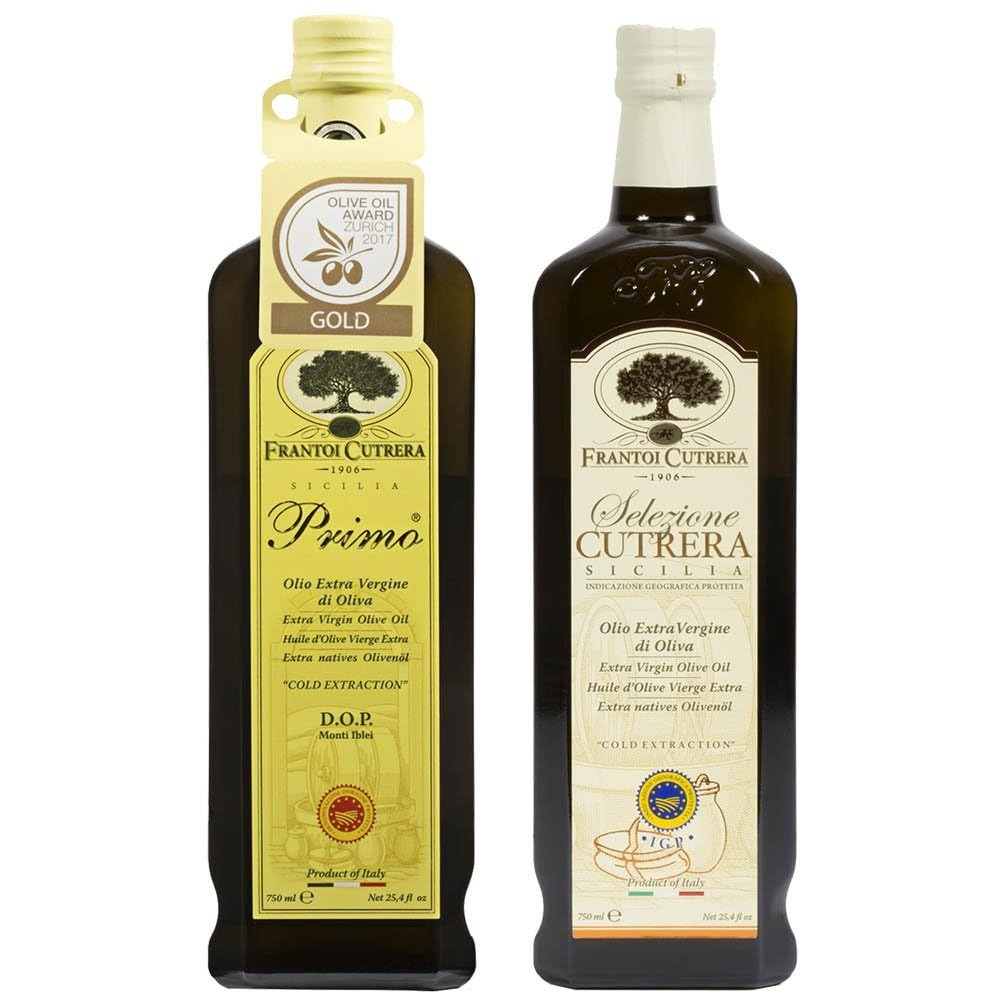
Item Name: Frantoi Cutrera - Primo & Selezione Extra Virgin Olive Oil Set of 2
Bullet Point 1: PRIMO: Green with golden reflections and Intensely fruity. The notes are elegant and spicy with elements of green tomato. You may notice the clear notes of balsamic herbs and sweet almond, the latter certainly from the single variety Tonda Iblea olives. The result is a nice harmony of sweet, bitter, and spicy elements.
Bullet Point 2: PRIMO: This top quality Sicilian evoo will bring out the best flavors in your dish. No matter how you use it, you will taste the quality that is drawing international attention. It is highly recommended in the kitchen as a superb complement of tasty and determined dishes. Great for roasted meat or fish, grilled meat, salads and minestrone soup.The intense taste of olive oil can be experienced drizzled on a simple bruschetta , rigorously poured on the hot toasted bread, or in a green salad.
Bullet Point 3: PRIMO: Obtained using only the early green harvest of the single variety Tonda Iblea olives and is cold extracted. The olives are cold pressed within six hours of being picked. The olives for Primo are organically farmed.
Bullet Point 4: SELEZIONE: A blend of traditional local cultivars, skilfully blended to obtain a sensory profile very interesting. The smell stands out as a warm fruity note of tomato and grass which is very pleasant. The wraparound taste has a great balance with a pleasant and long lasting closure.
Bullet Point 5: SELEZIONE: Excellent for soups, salads, bruchetta, roasted meats, grilled vegetables, and any other Mediterranean classics. Recommend with moderate taste food like fish or white meat in the oven but also to enhance a fish entre. Also great for lighter foods like fresh salad or caprese.
Bullet Point 6: About Frantoi Cutrera - In 1906 our family began cultivating and caring for the olive trees of Chiaramonte Gulfi in Sicily. With the treasured heritage left by our forefathers, a legacy made up of principles, values, and knowledge, we love sharing the taste of Italy and the joy of home-cooked meals with people all over the world.
Bullet Point 7: Product of Italy - Our first frantoio was founded in 1979 and all of our products are made in Sicily, Italy through a careful selection of quality ingredients. We have created the perfect balance of tradition with innovation and the family-run company now owns 75 hectares of groves in the Monti Iblei territory. We value the land and the people that help to create each ingredient with our high standards.
Bullet Point 8: Sicily, Italy - Chiaramonte Gulfi is a territory where olive trees have grown spontaneously for a millennium and that gives life to one of the most celebrated PDO olive oils. Our family produces extra virgin olive oils from the heart of Southeastern Sicily, where the Iblei mountains look towards the sea and the olives ripen in harmony with Mediterranean breezes.
Bullet Point 9: Makes a Great Gift - Pair with other products from our line to create a thoughtful gift for holidays, anniversaries, birthdays, employee appreciation, thank you, and hosts. We recommend our best-selling Segreto degli Iblei Extra Virgin Olive Oil which is always appreciated by foodies, chefs, and home cooks.
Bullet Point 10: Visit the Frantoi Cutrera Store - View recipe suggestions and additional gourmet Italian products such as Italian extra virgin olive oil, Italian spreads, cherry tomato sauce, large capers, basil pesto, semi-dried tomatoes, sun-dried tomatoes, and polyphenol-rich olive oil.
Product Description: PRIMO:;EVOO from Iblei mountains in Sicily. 100% tonda iblea olive variety (native to the region). All harvested by hand in November, pressed within 6 hours from picking. This EVOO has been awarded with very important prizes such as the Gold Award in the New York Pairings2015 NYIOOC Competition World Competition and recognitions such as the Flos Olei Italian guide.It has a fresh and fruity fragrance with intense notes of green tomato leaves and aromatic fresh herbs.The flavor is full bodied, intense and balanced, with lasting notes of fresh herbs.Pairings: Roasted meats and fish, soups and salads, bruschette, grilled fish, game, and grilled vegetablesSELEZIONE:;This green to golden hued oil is a blend of 5 different varieties of Sicilian olives create this powerful and well balanced olive oil. It is cold pressed and left unfiltered to take advantage of it's intense artichoke ,oregano and green tomato characteristics . A medium-bodied olive oil with a bitter and a spicy well balanced note. It is green and cloudy due to natural decantation. Extracted by a continuous cold cycle. It is a great all-around oil that is bold enough to be multi purpose. The perfect olive oil for everyday use.Frantoi Cutrera is known for their high quality extra virgin olive oil. The farm has been operating olive groves and processing oil and olives since 1906 in South Eastern Sicily. They also offer a wide variety of specialty jams, herbs, and salts all made with locally sourced ingredients following traditional recipes.
Value: 50.8
Unit: Fl Oz

Price: 79.99